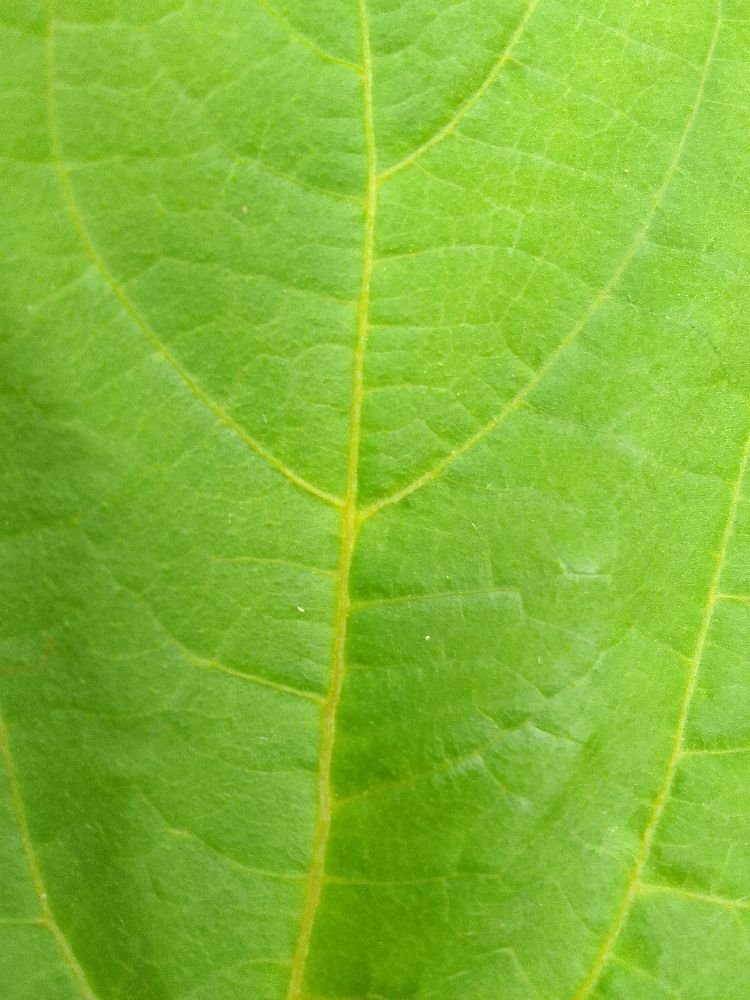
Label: healthy